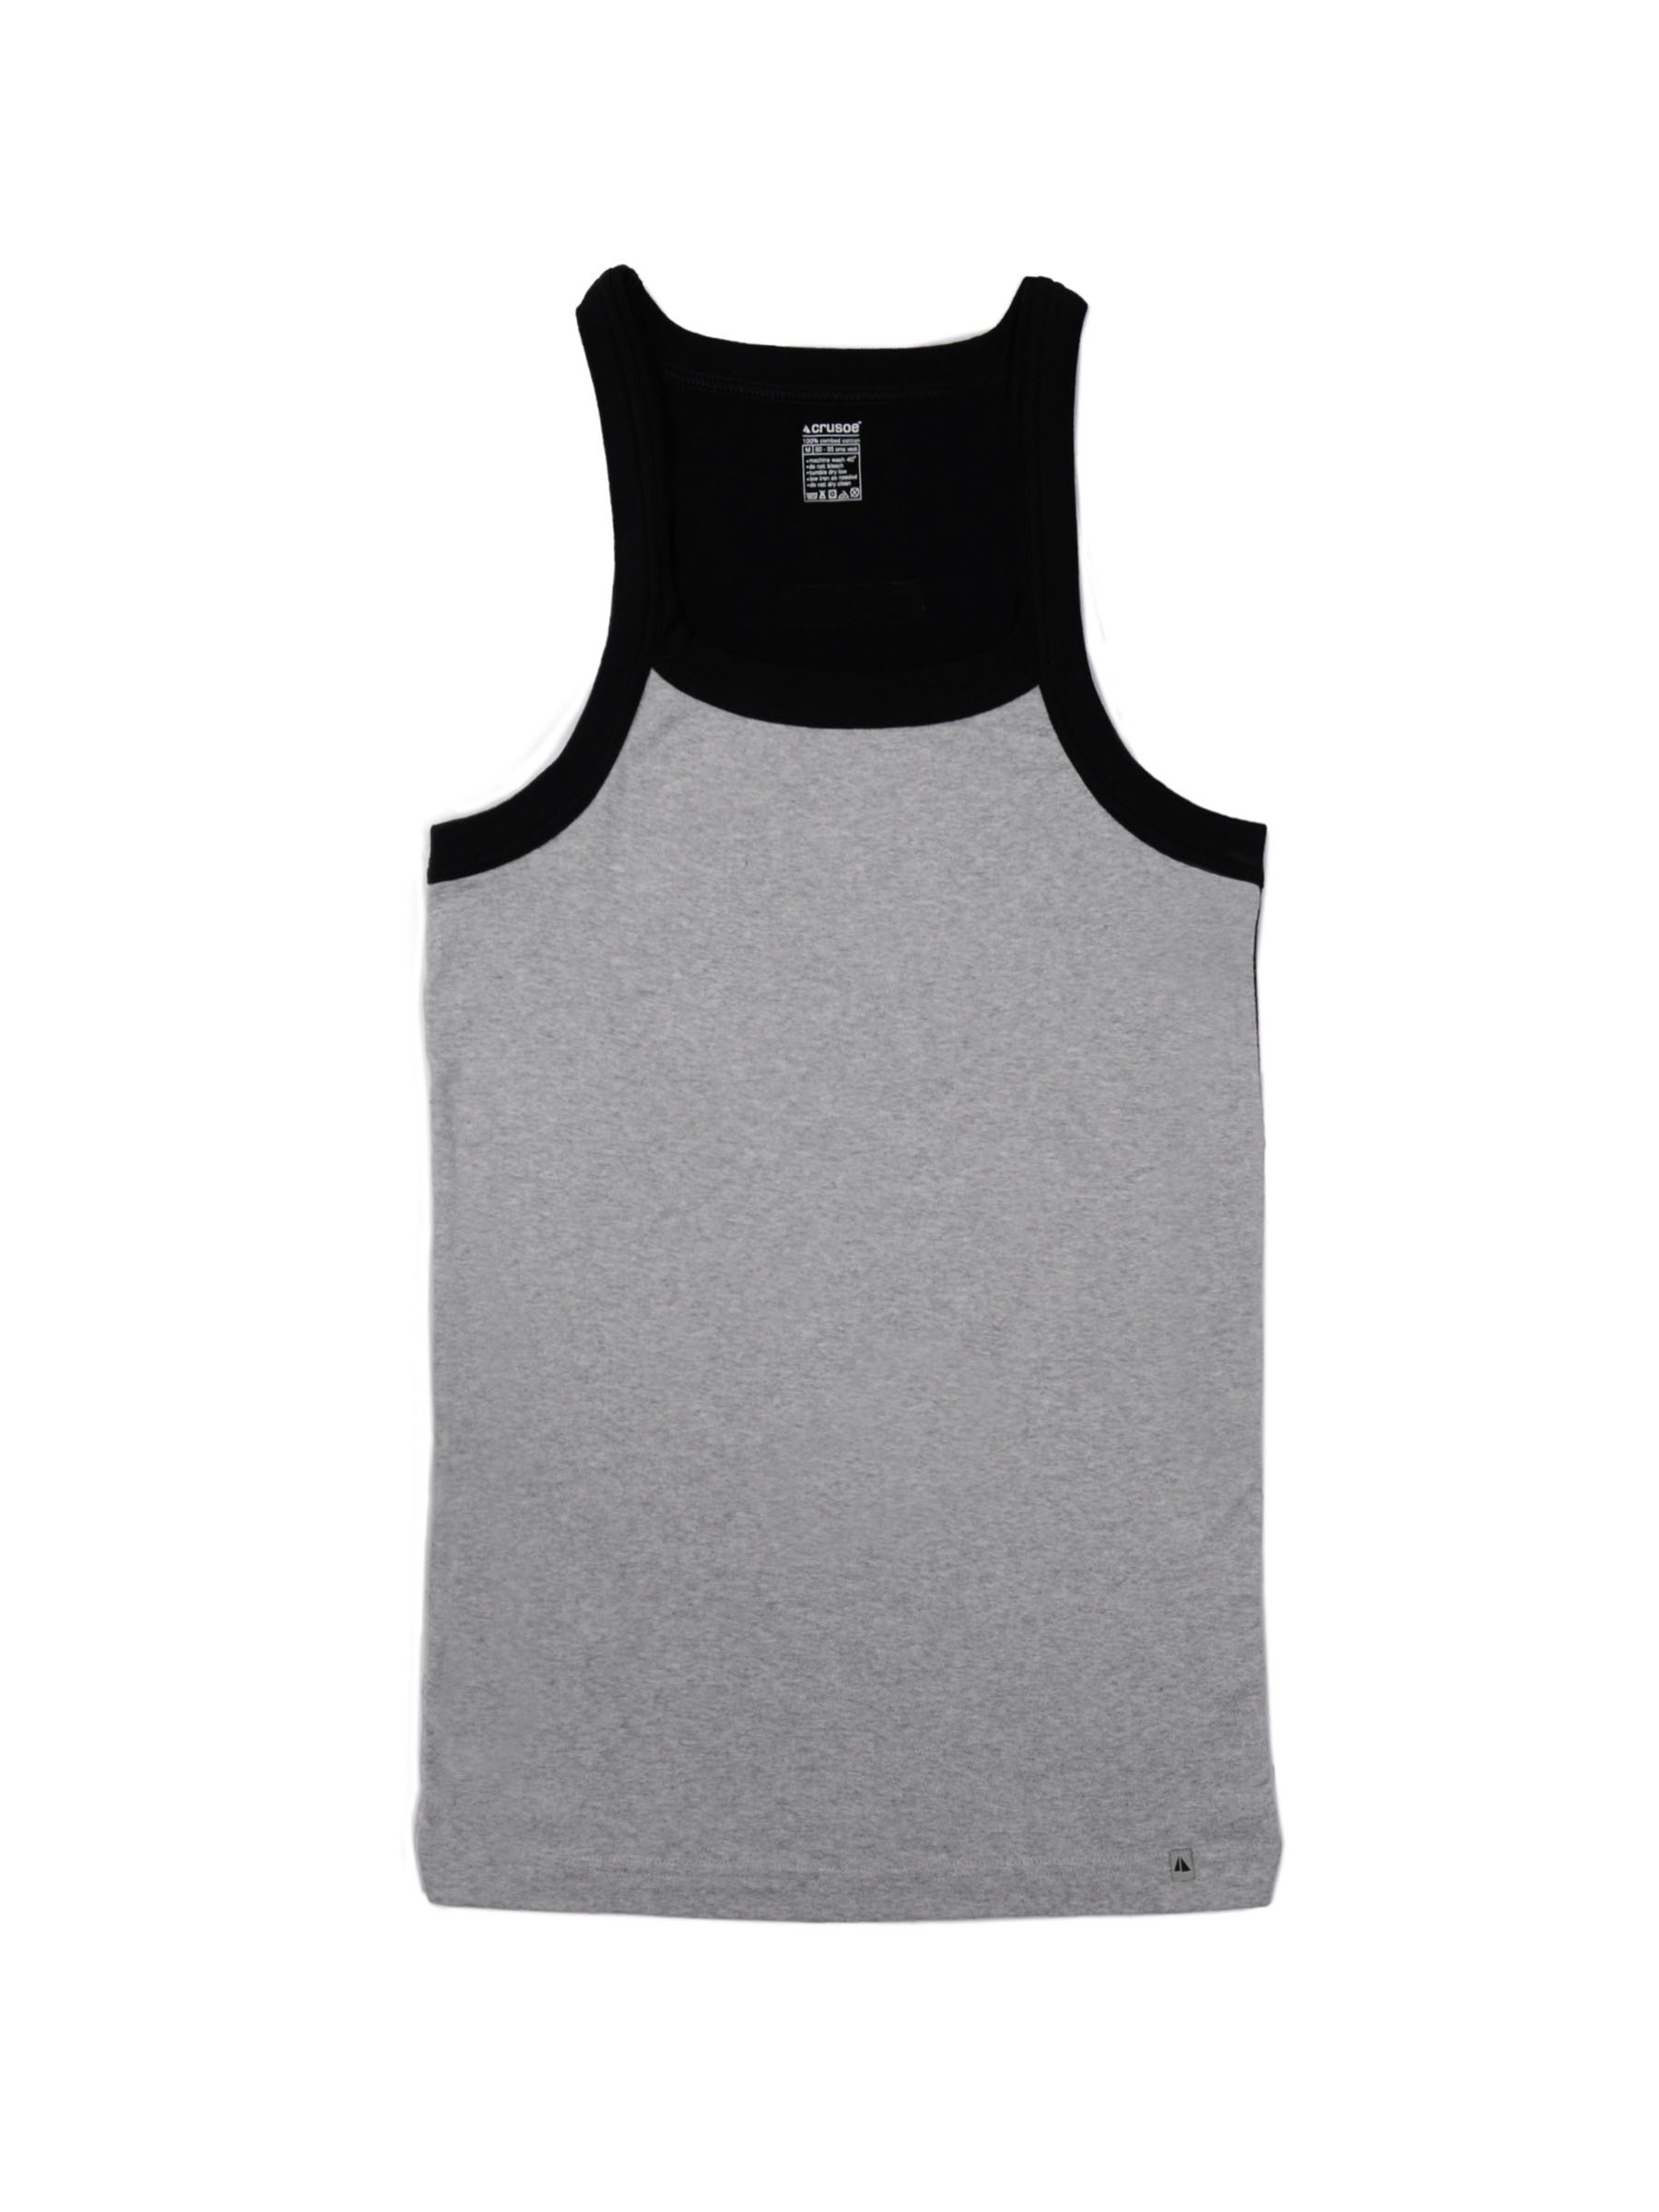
Crusoe Men Square Neck Tee Grey Melange Innerwear Vest
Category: Apparel / Innerwear / Innerwear Vests
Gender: Men
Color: Grey Melange
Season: Summer 2016
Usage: Casual